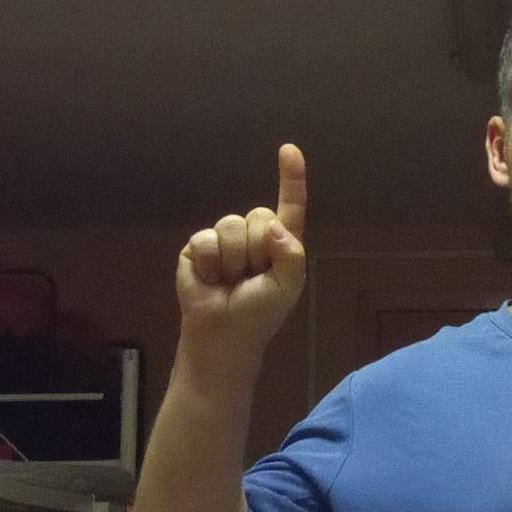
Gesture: one